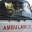
Label: ambulance